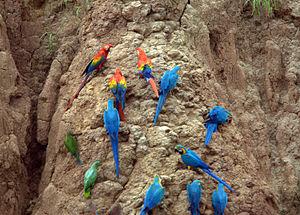
Le Pérou dispose d'un important réseau de parcs nationaux, de réserves naturelles et de lieux historiques nationaux. L'ensemble de ces sites couvre une superficie de 18 283 508 ha, soit 14 % du territoire péruvien.